Mečislovas Davainis-Silvestraitis

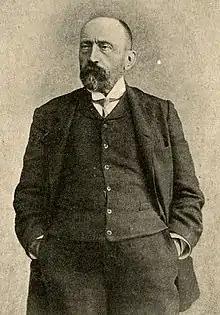
Postcard with the portrait of Davainis-Silvestraitis

Davainis-Silvestraitis was born on into a family of petty Lithuanian nobles near Kalnujai. His father Józefat Dowojna-Sylwestrowicz used the Szeliga coat of arms while his mother Eufroyzna de domo Jaruda, used the Pomian coat of arms. His parents owned four voloks of land and a manor. The family mostly spoke Polish though they also knew Lithuanian. His close relative, the son of his father's brother, was the publicist Aleksander Dowojna-Sylwestrowicz.